Spanish Constitution of 1837

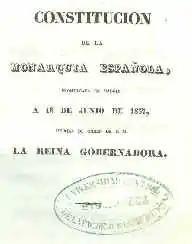
Cover of the Spanish Constitution of 1837.

The Spanish Constitution of 1837 was the constitution of Spain from 1837 to 1845. Its principal legacy was to restore the most progressive features of the Spanish Constitution of 1812 and to entrench the concepts of constitutionalism, parliamentarism, and separation of powers in Spain.